Moskva, Tver Oblast

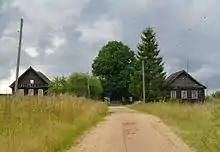
Moskva

In 1859, the village was a part of Ostashkovsky Uyezd of Tver Governorate and had a population of 48 (23 males and 25 females) comprising five households.